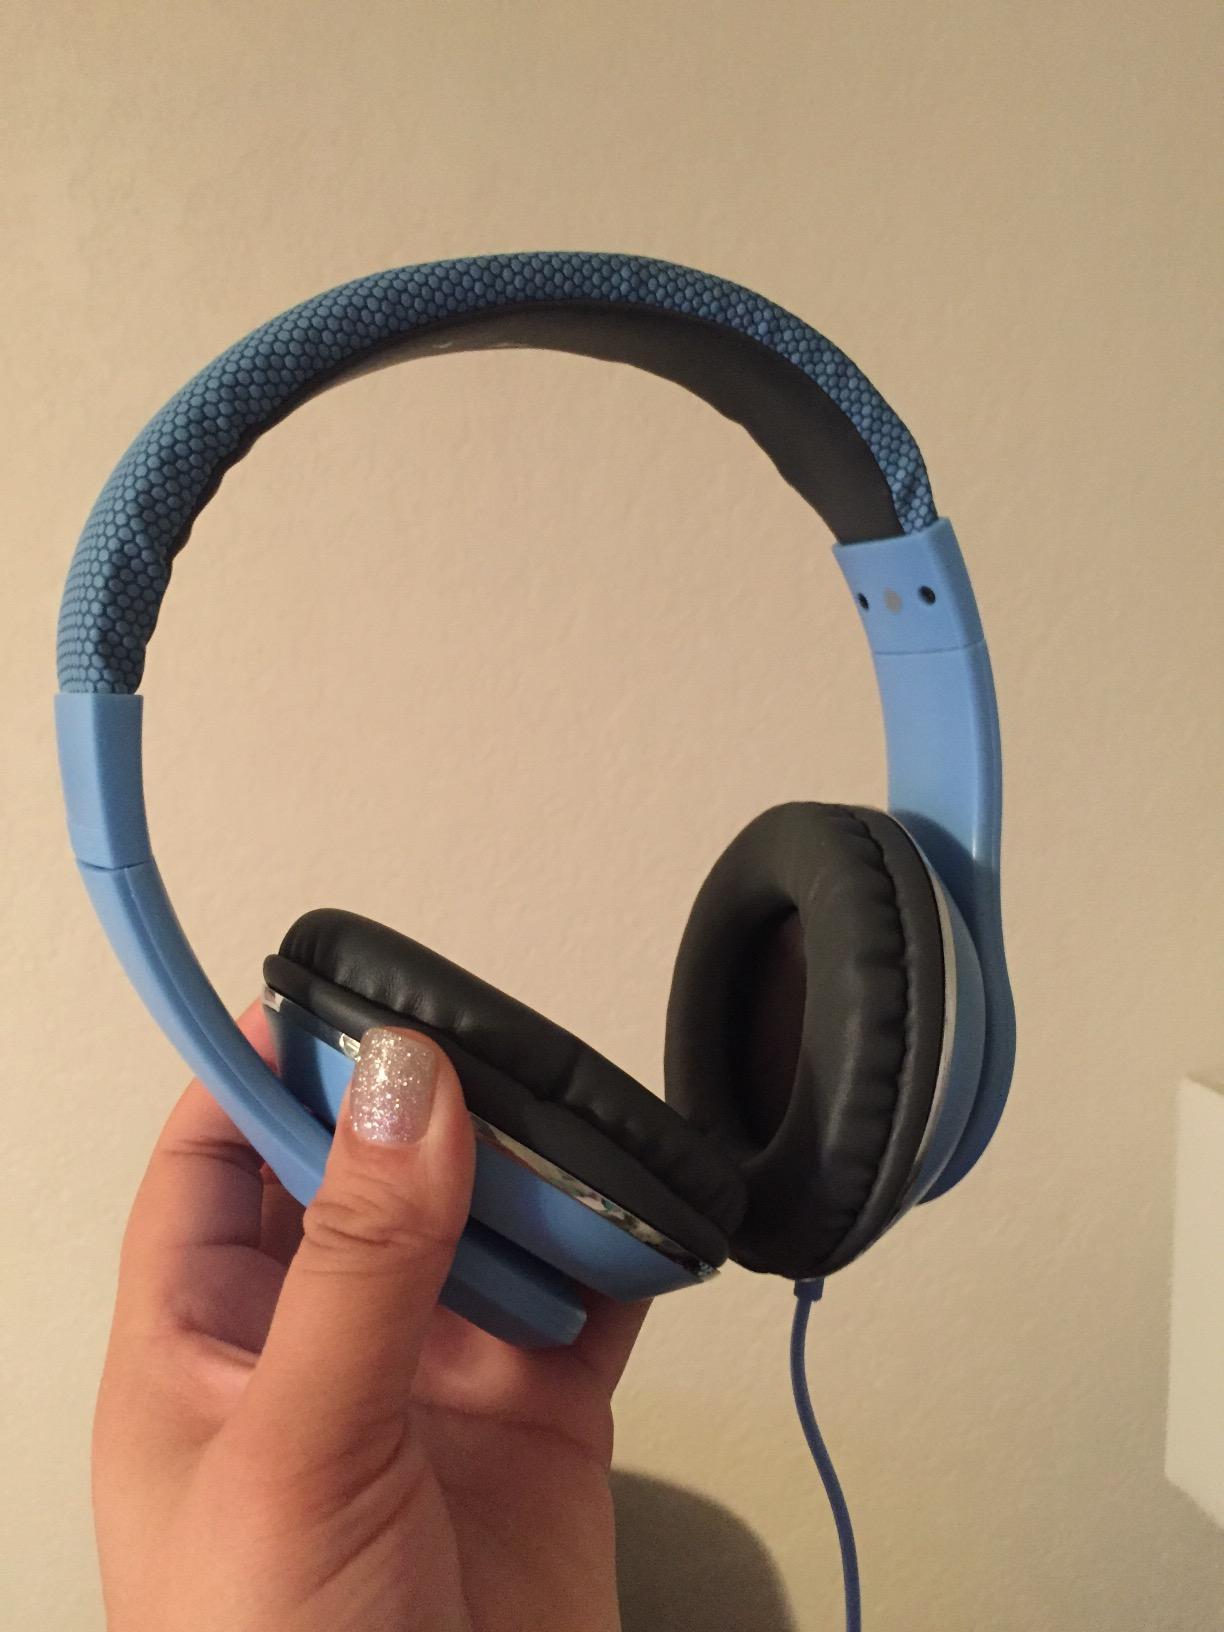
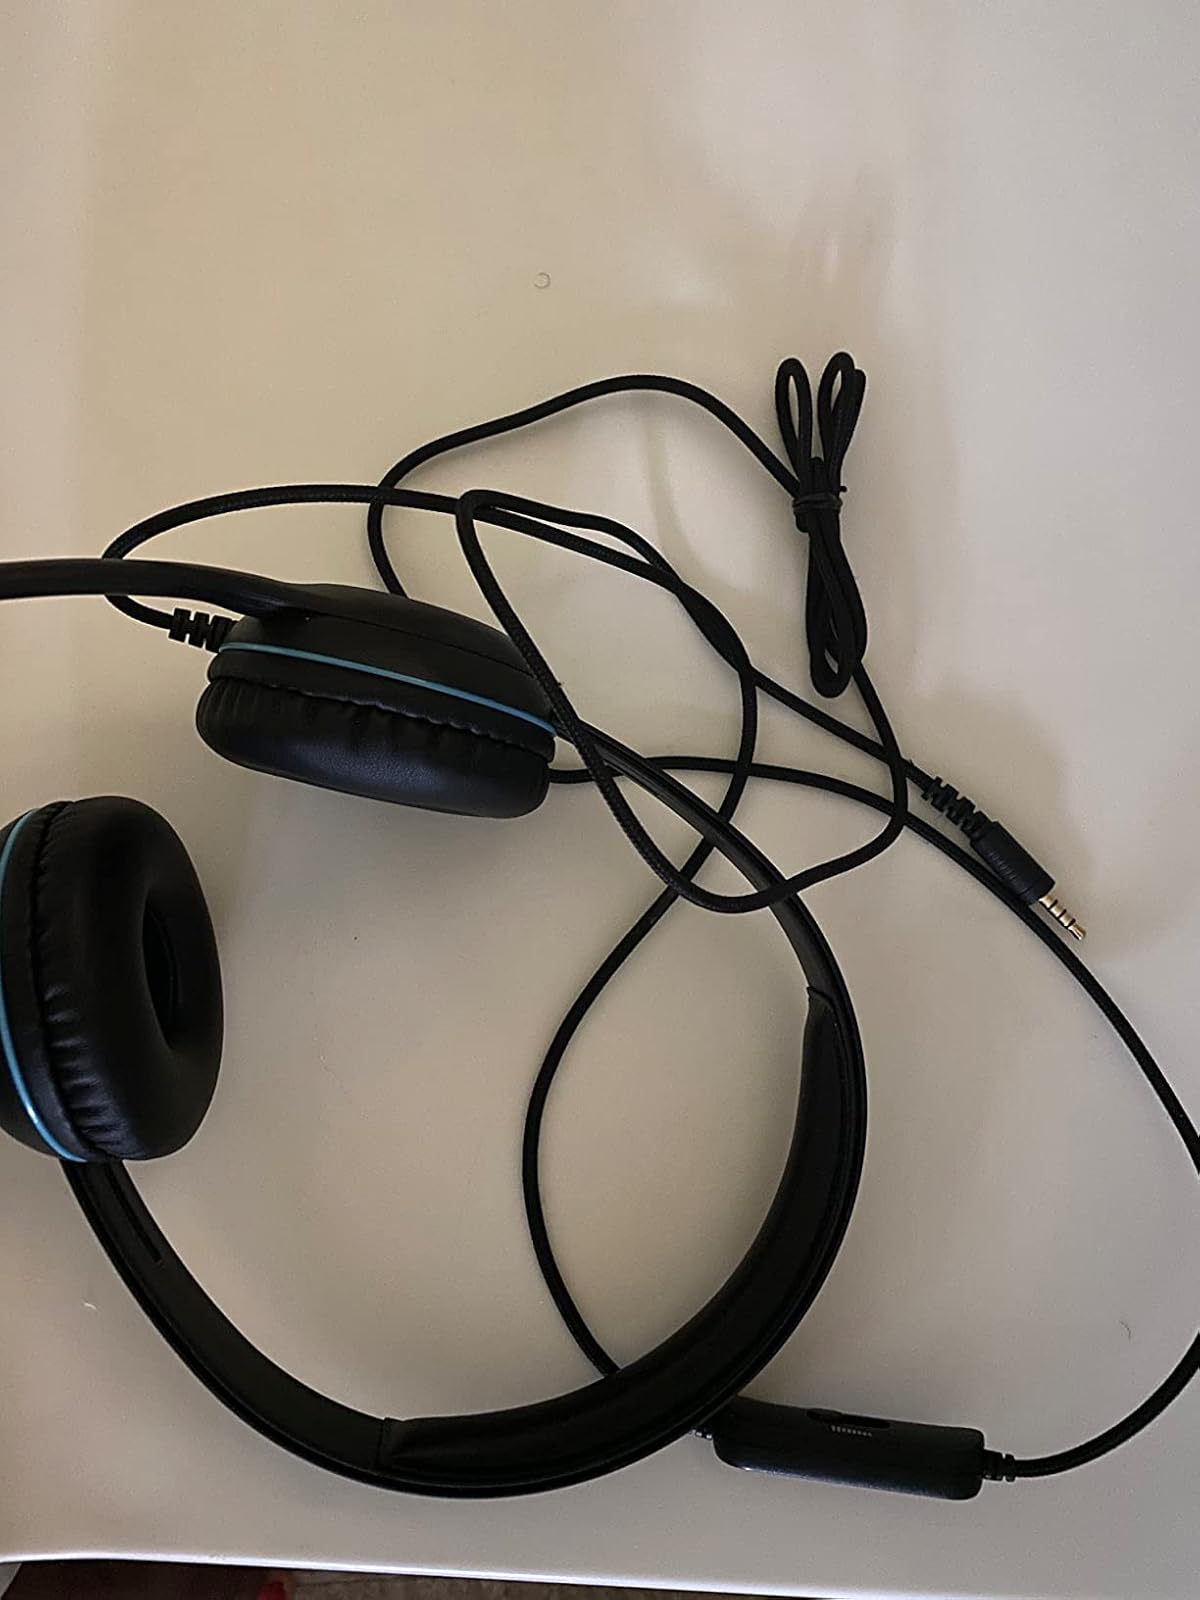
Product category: headphones
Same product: no